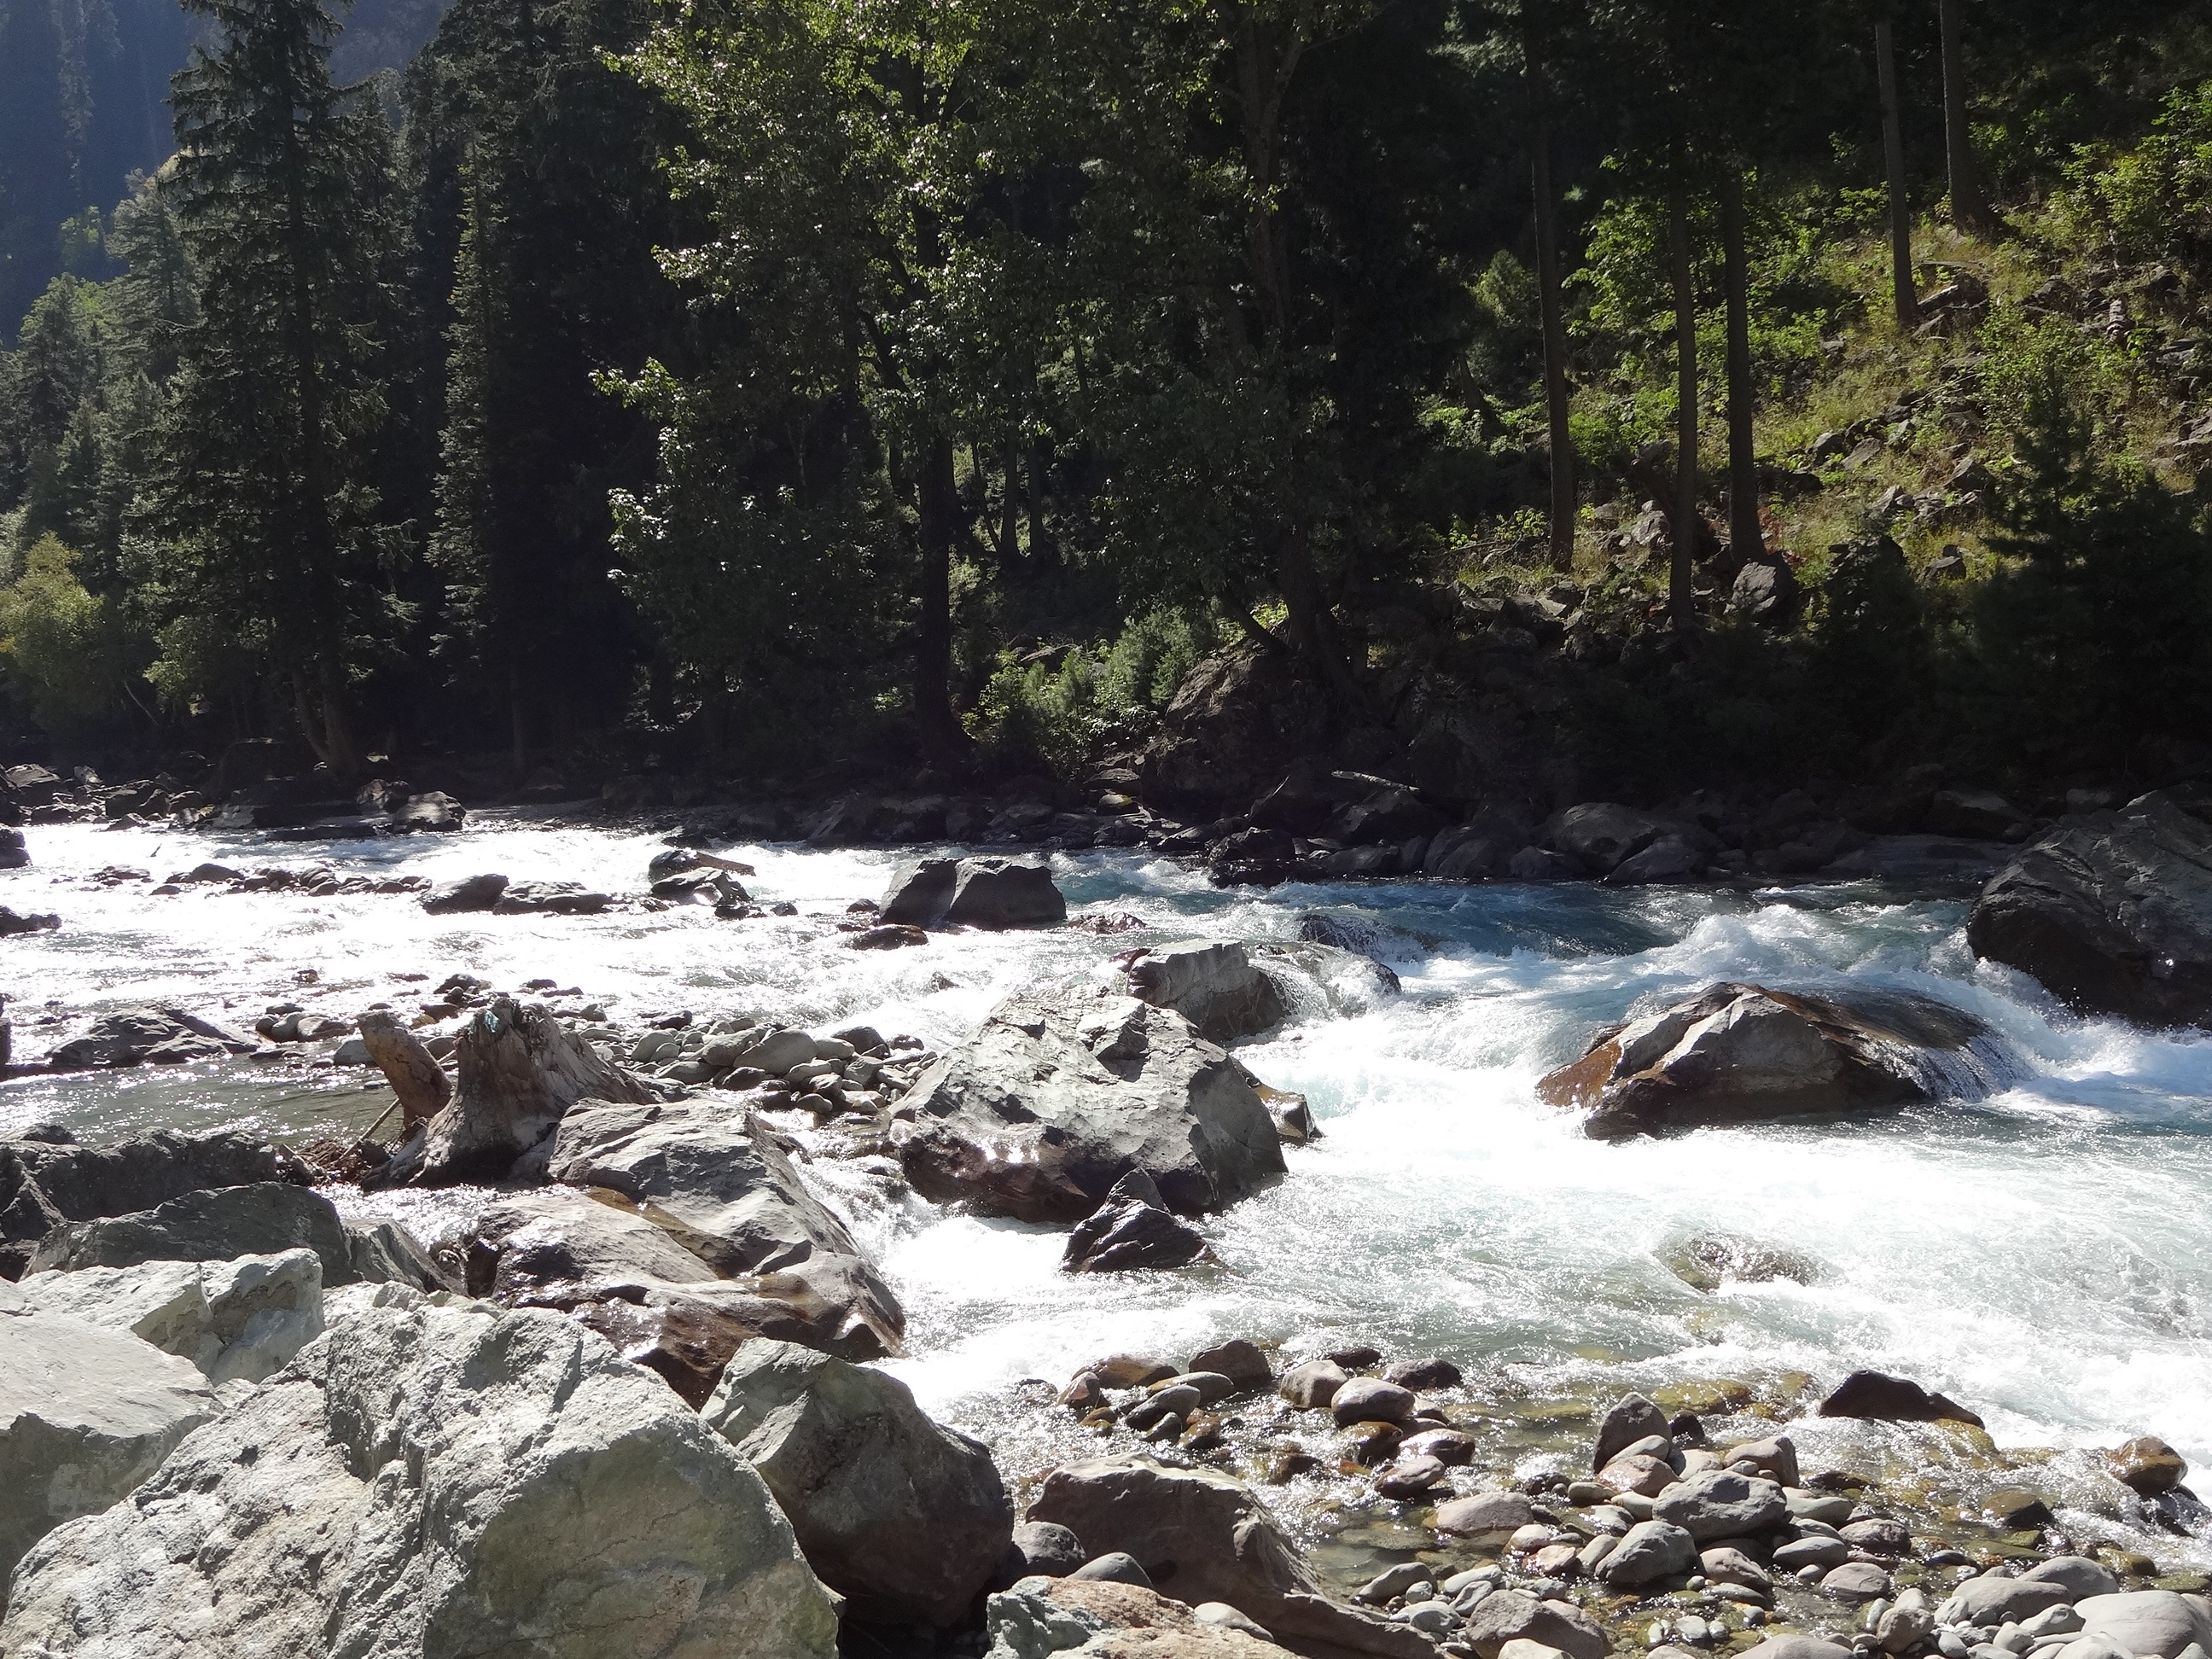
landscape, water, nature, outdoor, rock, waterfall, wilderness, shore, river, summer, environment, stream, spring, green, natural, scenery, rapid, body of water, trees, water feature, watercourse, landform, geographical feature